Sterling Homestead

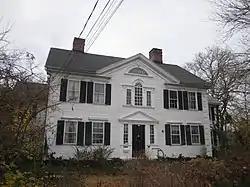

The Sterling Homestead is a historic house at 2225 Main Street in Stratford, Connecticut. It is a -story wood-frame structure, five bays wide, with a side-gable roof and two interior chimneys. A front-facing cross gable, decorated with a fan louver, stands centered above a Palladian window and the front entry, which is framed by sidelight windows and pilasters topped by an entablature. This house was probably built around 1790 for Abijah McEwen, and is most prominent for its association with John W. Sterling, a major local landowner and ship's captain engaged in the China trade, who purchased it in the mid-19th century. Sterling later built an elaborate mansion nearby, which now houses the Sterling House Community Center.